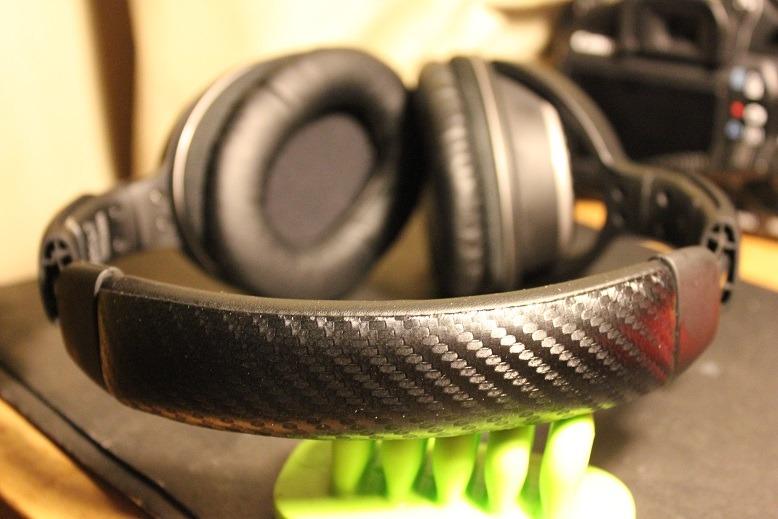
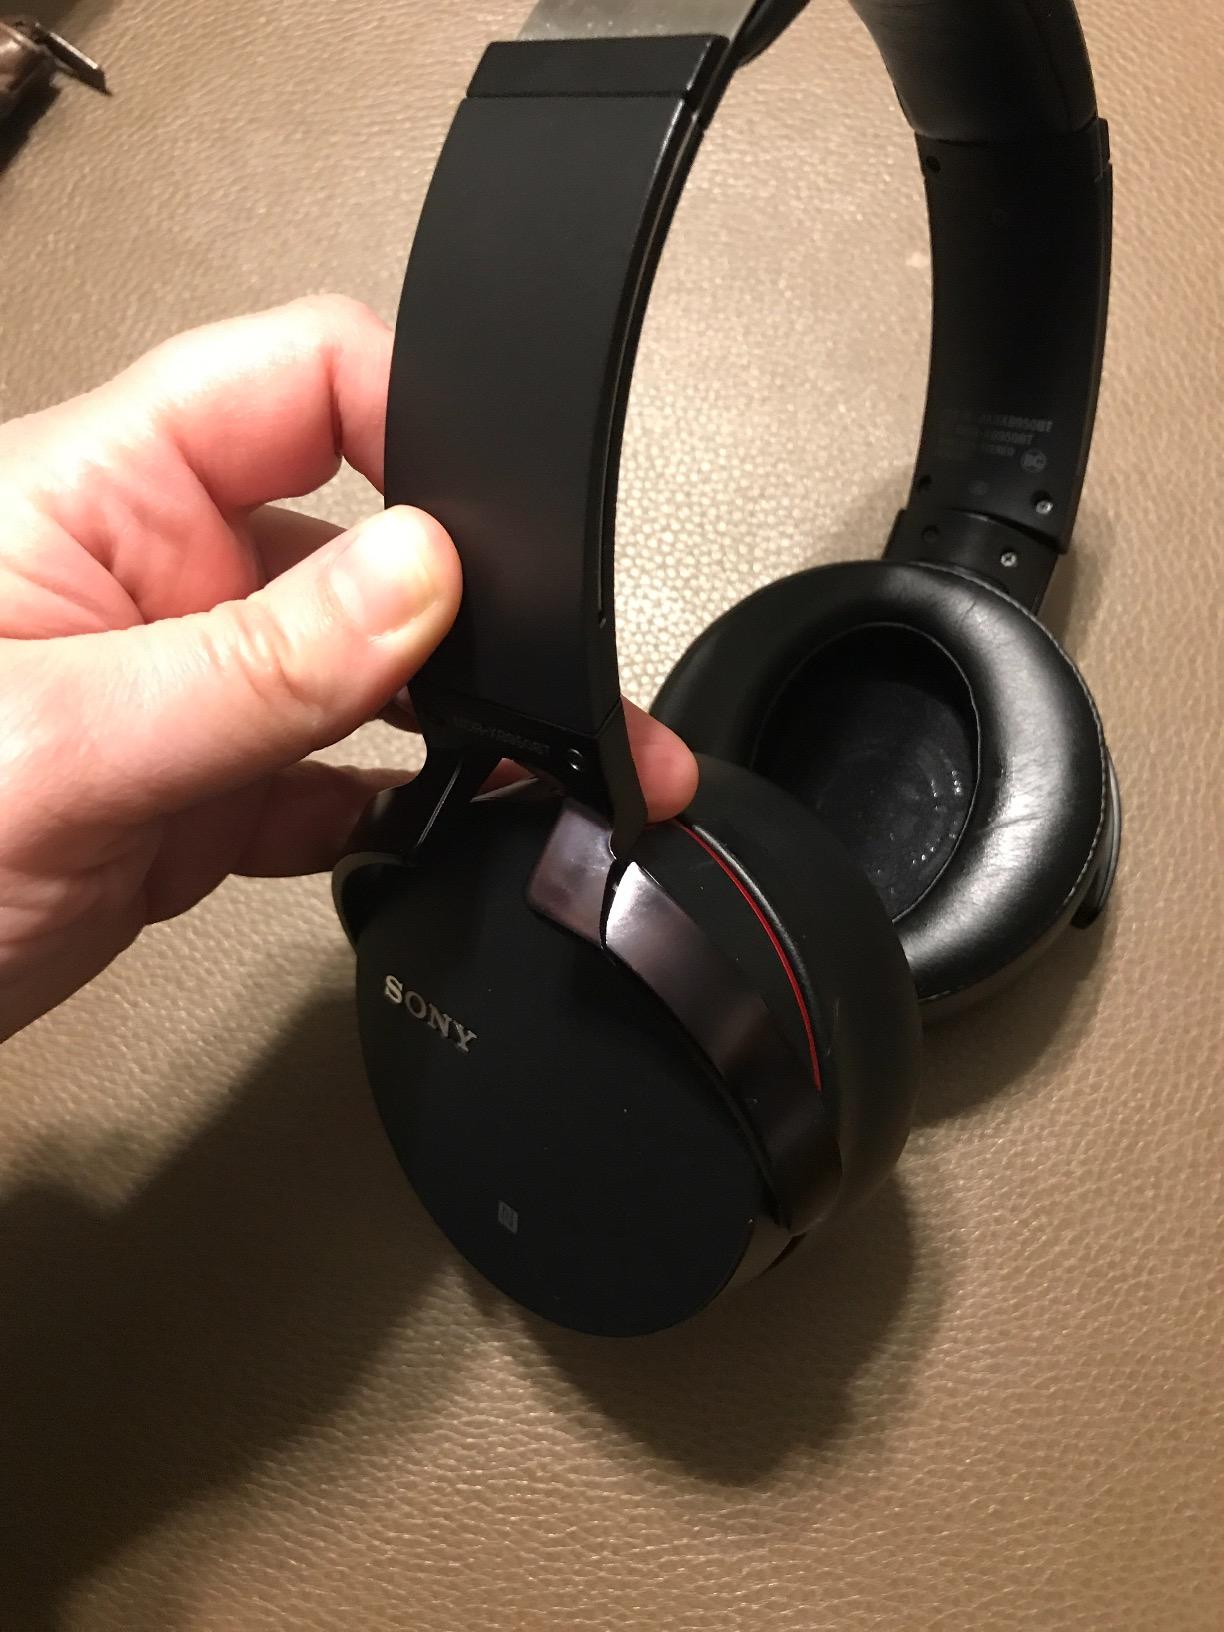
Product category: headphones
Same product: no